Intratec

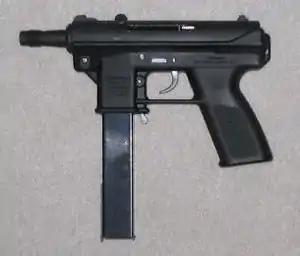
KG-99 Mini, a variant of the TEC-9

Designed by famed Israeli gun designer Nehemia Sirkis, the CAT-9, CAT-380, CAT-40, and CAT-45 pistols are polymer-framed semi-automatic handguns chambered in 9mm Parabellum, .380 Auto, .40 S&W, and .45 ACP, respectively. The design is a derivative of Sirkis' original all-steel Sardius SD-9 pistol.